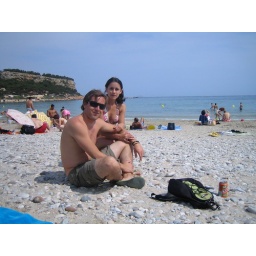
this is at a beach in the south of france, near marseille. the water was bloody freezing.